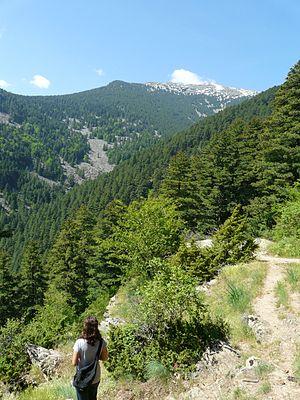
La Macédoine du Nord, en forme longue la république de Macédoine du Nord, est un pays d'Europe du Sud situé dans la péninsule des Balkans.